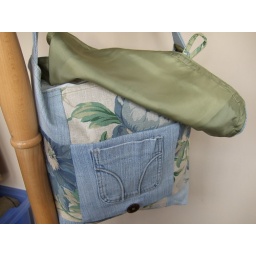
Front of bag showing lining fabric in sage green